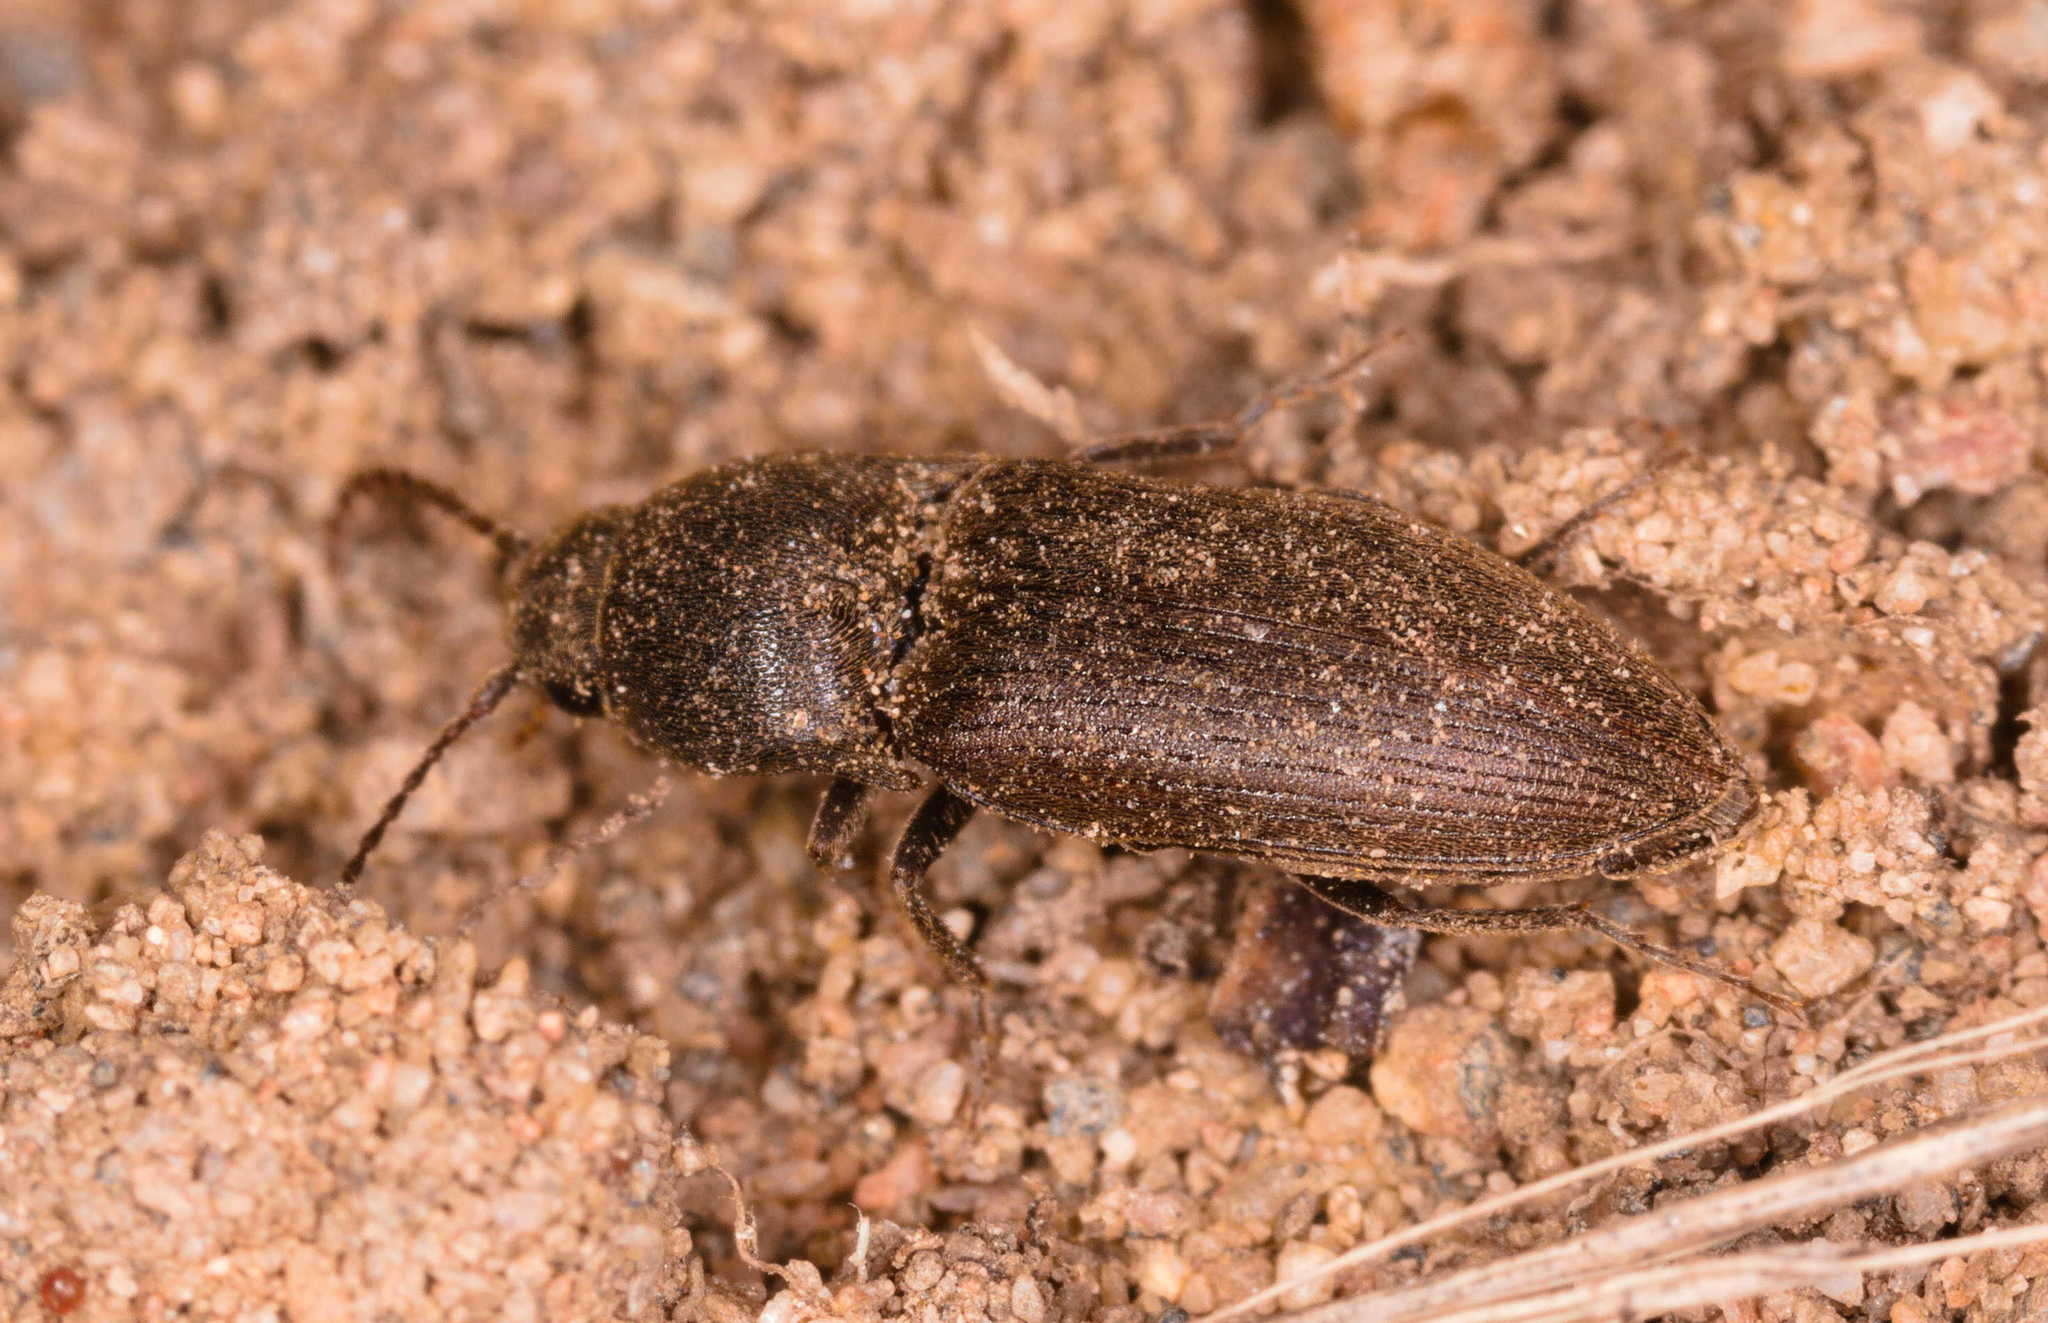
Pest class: clickbeetles_wireworms